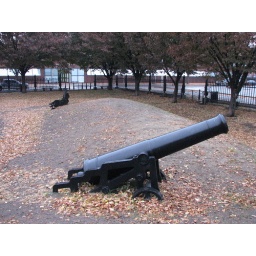
No grass or stablizing vegitation completely eroded by dogs